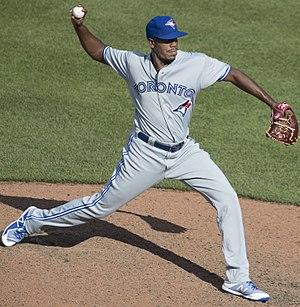
Carlos Alejandro Ramírez est un lanceur de relève droitier des Blue Jays de Toronto de la Ligue majeure de baseball.